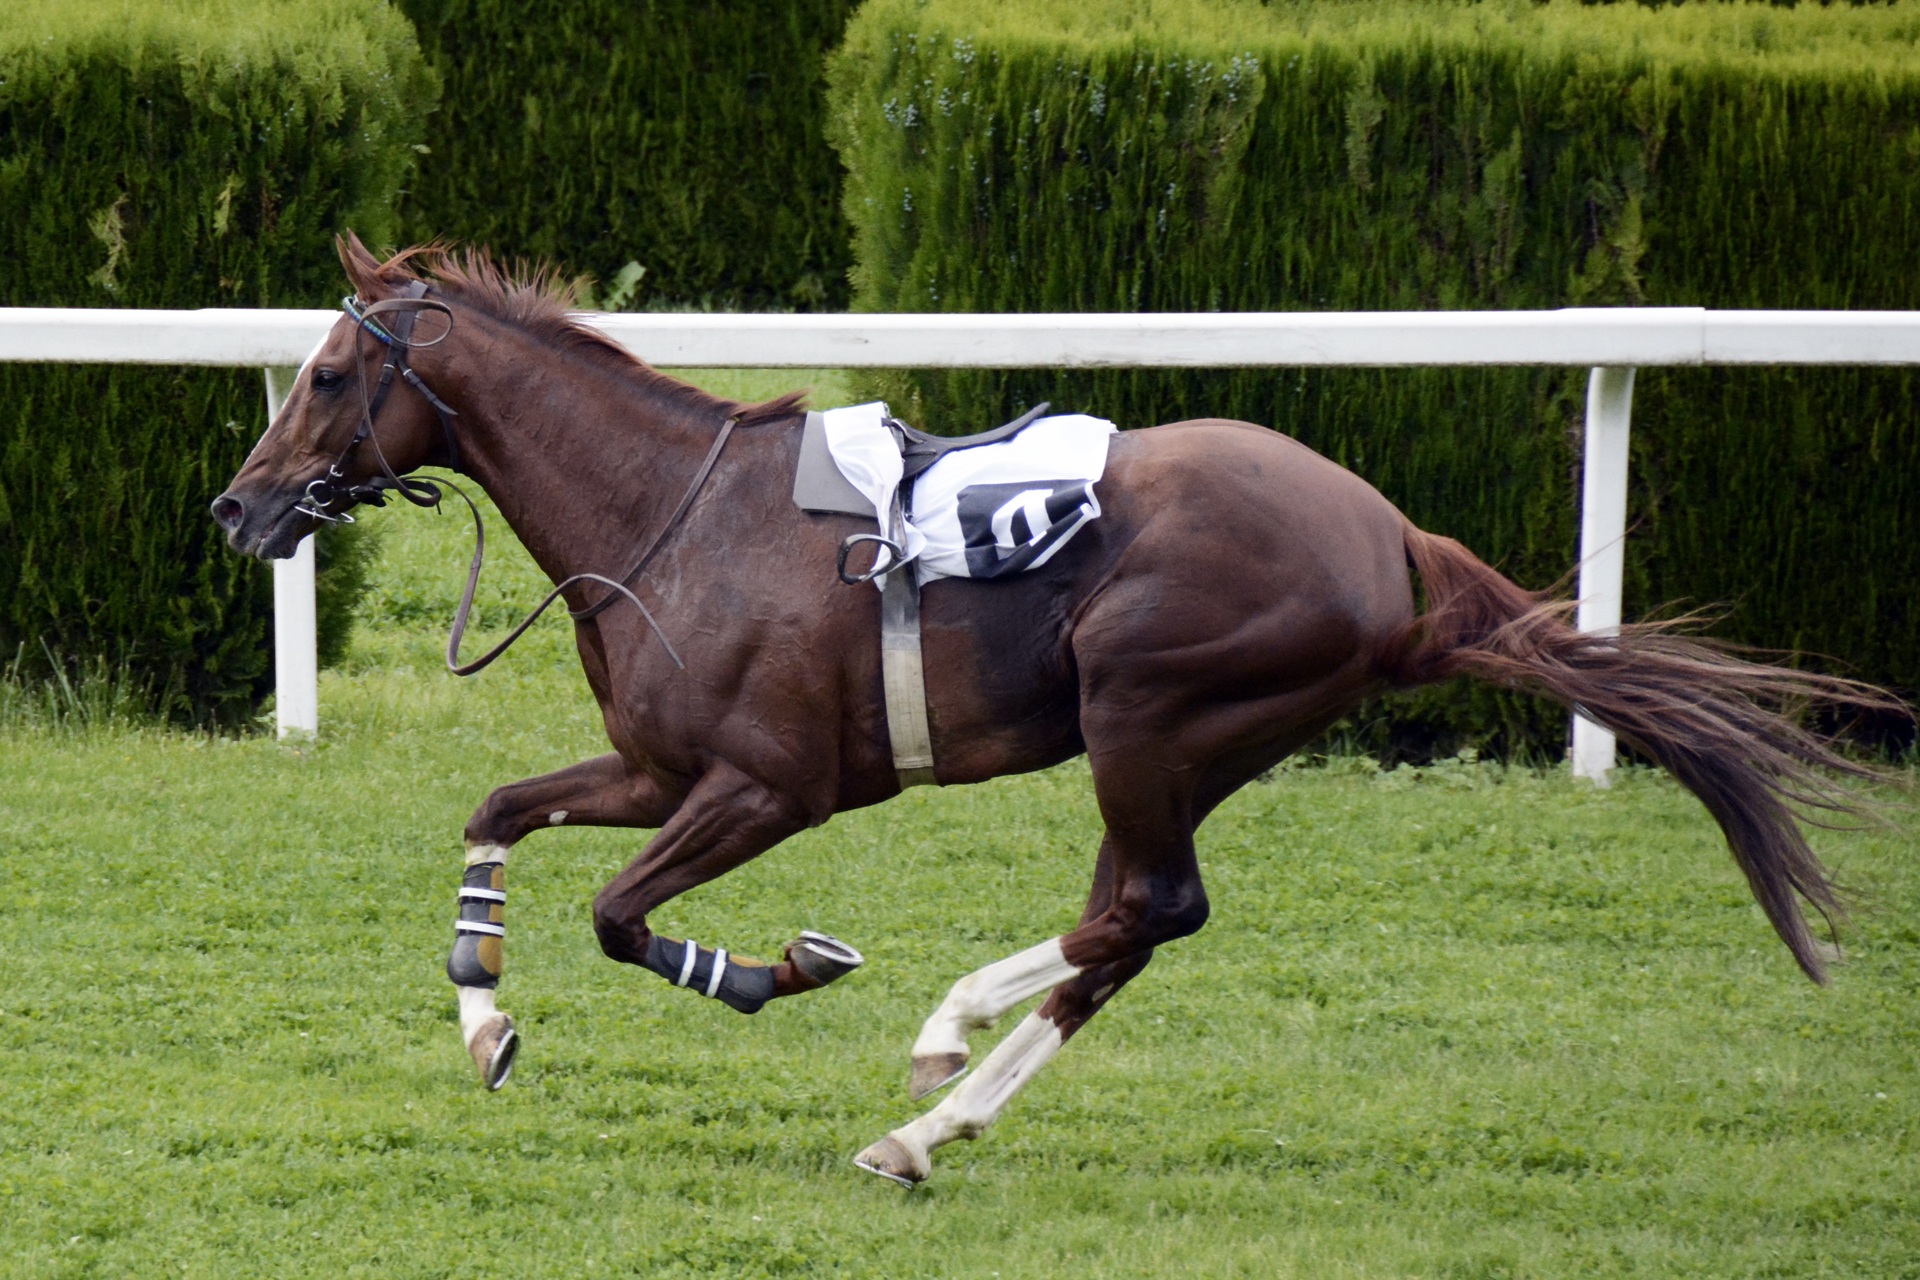
sport, animal, pasture, horse, rein, mammal, stallion, mane, speed, equestrian, race, competition, horses, sports, racing, mare, jockey, fast, victory, racecourse, win, gallop, equestrianism, horse racing, lose, eventing, jokey, reiterlos, horse like mammal, mustang horse, animal sports, english riding, equestrian sport, endurance riding, animal training